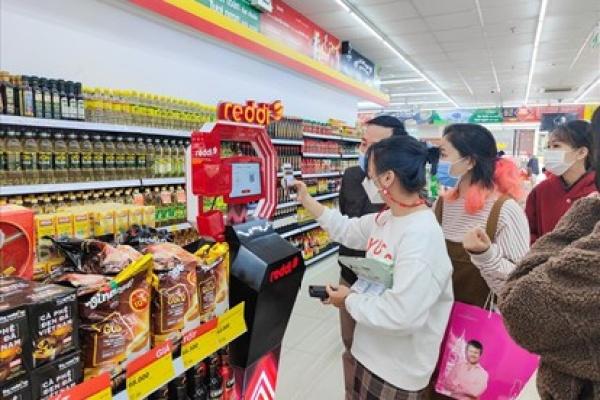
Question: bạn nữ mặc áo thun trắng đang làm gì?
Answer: đang sử dụng điện thoại để quét mã